Swarm behaviour

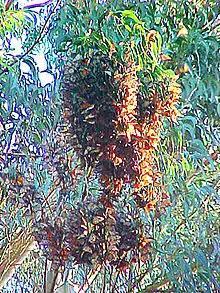
Cluster of monarch butterflies. Monarch butterflies migrate to Santa Cruz, California, where they overwinter

Insect migration is the seasonal movement of insects, particularly those by species of dragonflies, beetles, butterflies, and moths. The distance can vary from species to species, but in most cases these movements involve large numbers of individuals. In some cases the individuals that migrate in one direction may not return and the next generation may instead migrate in the opposite direction. This is a significant difference from bird migration.